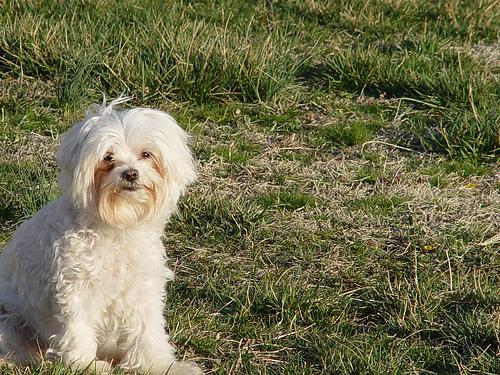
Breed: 249-n000101-Maltese_dog